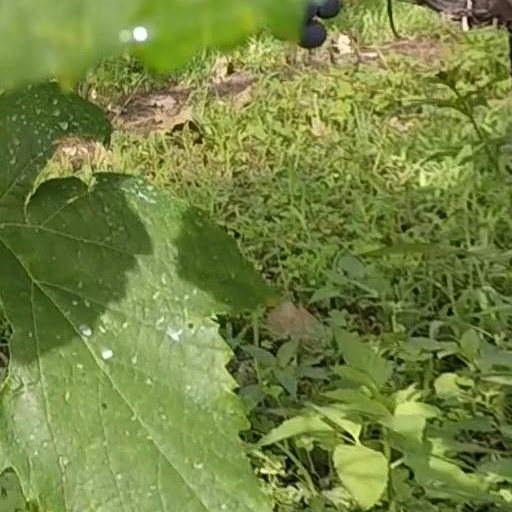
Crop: grape